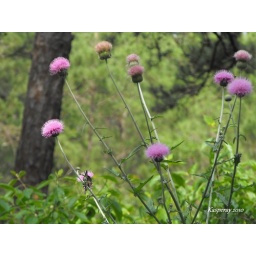
Pictures by kasperay butterfly flower (8)